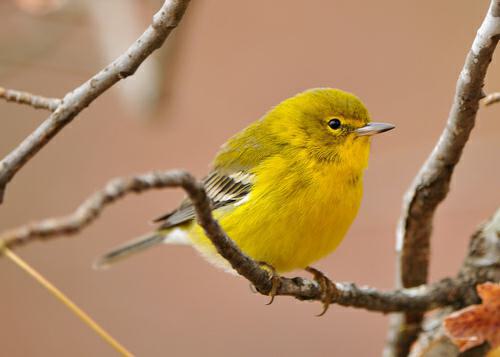
A photo of a pine warbler